Sachsenburg

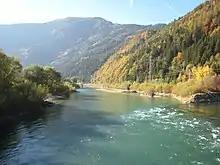
Drava at Sachsenburg

The municipal area stretches along the valley of the Drava river, where it enters the Lurnfeld plain between the Kreuzeck group of the Hohe Tauern mountain range in the north and Gailtal Alps in the south. The municipality comprises the cadastral communities of Sachsenburg and Obergottesfeld.